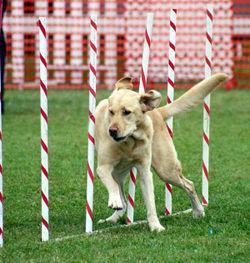
Labrador_retriever